Westminster College Gymnasium

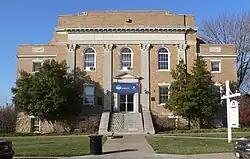
View from the east

Westminster College Gymnasium is a historic athletic building on the campus of Westminster College in Fulton, Missouri. The building is famous for being the site of Winston Churchill's March 5, 1946 "Sinews of Peace" speech, in which he coined the phrase "Iron Curtain" to characterize the growing Cold War. In 1968, the gymnasium was designated a National Historic Landmark.